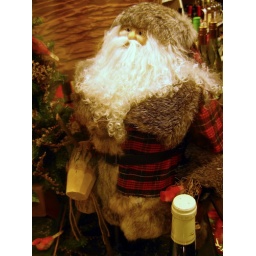
This was in the window of Urban Cellars in Noe Valley, hence the top of the wine bottle at the lower right.